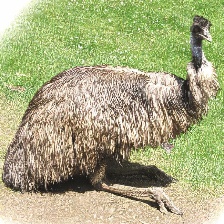
Species: EMU
Scientific name: DROMAIUS NOVAEHOLLANDIAE